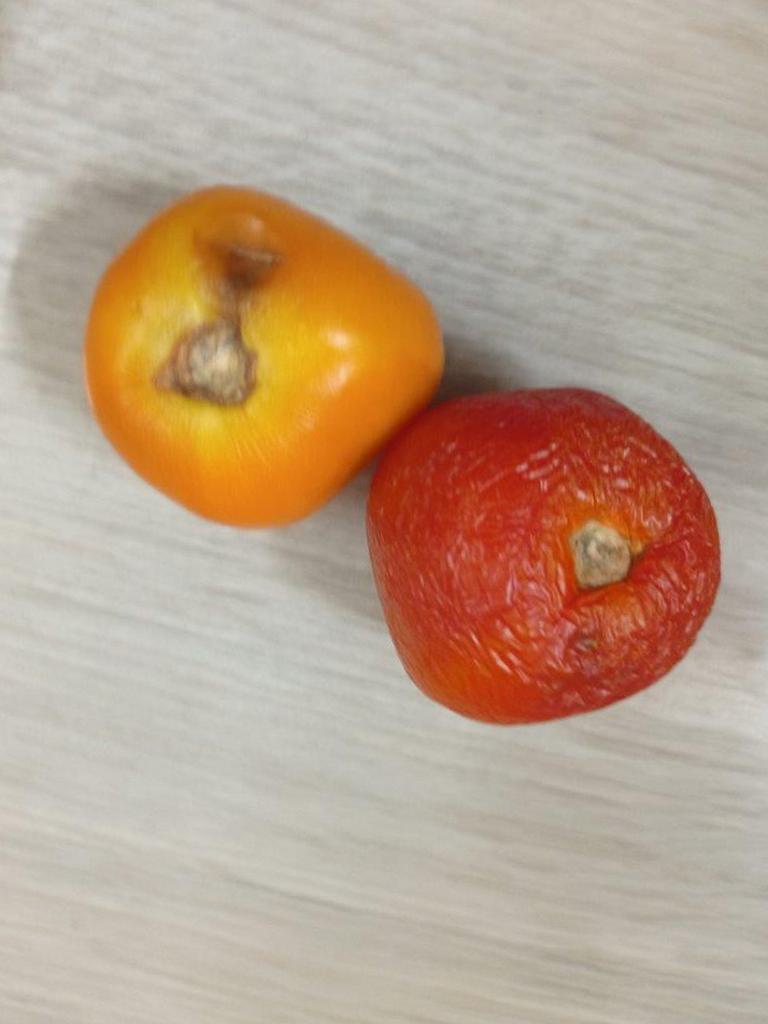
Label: Rotten